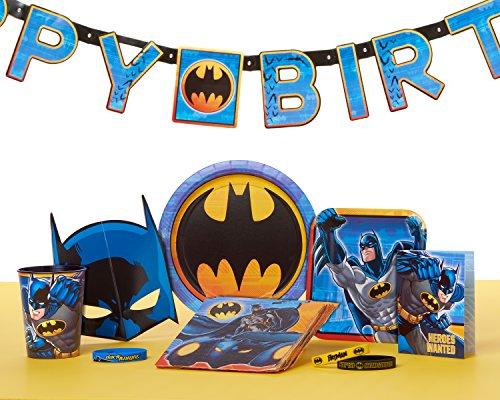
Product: Amscan | Party Favors | Star Wars Episode VII Rubber Bracelets | (6 in a Pack) 2 1/2" x 7/16" | Multicolored
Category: Toys & Games | Dress Up & Pretend Play | Beauty & Fashion | Bracelets
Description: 6 bracelets, measures 2 1/2" x 7/16".
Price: $4.47
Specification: ProductDimensions:4x1x7inches|ItemWeight:0.32ounces|ShippingWeight:0.32ounces(Viewshippingratesandpolicies)|Department:party-supplies|Manufacturer:TradeMartInc.|ASIN:B00KYAKN3A|Itemmodelnumber:AMI394020|DatefirstlistedonAmazon:June12,2014